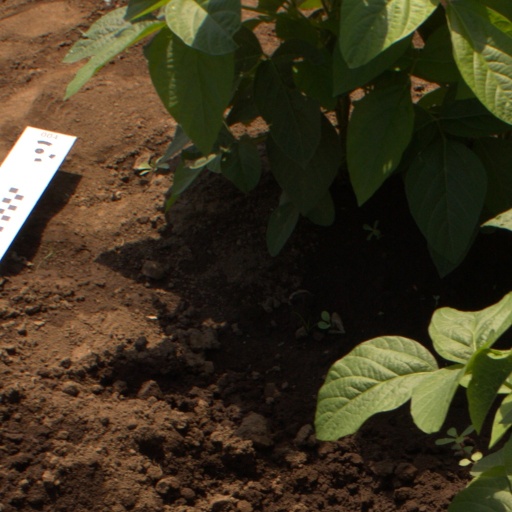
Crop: soybean